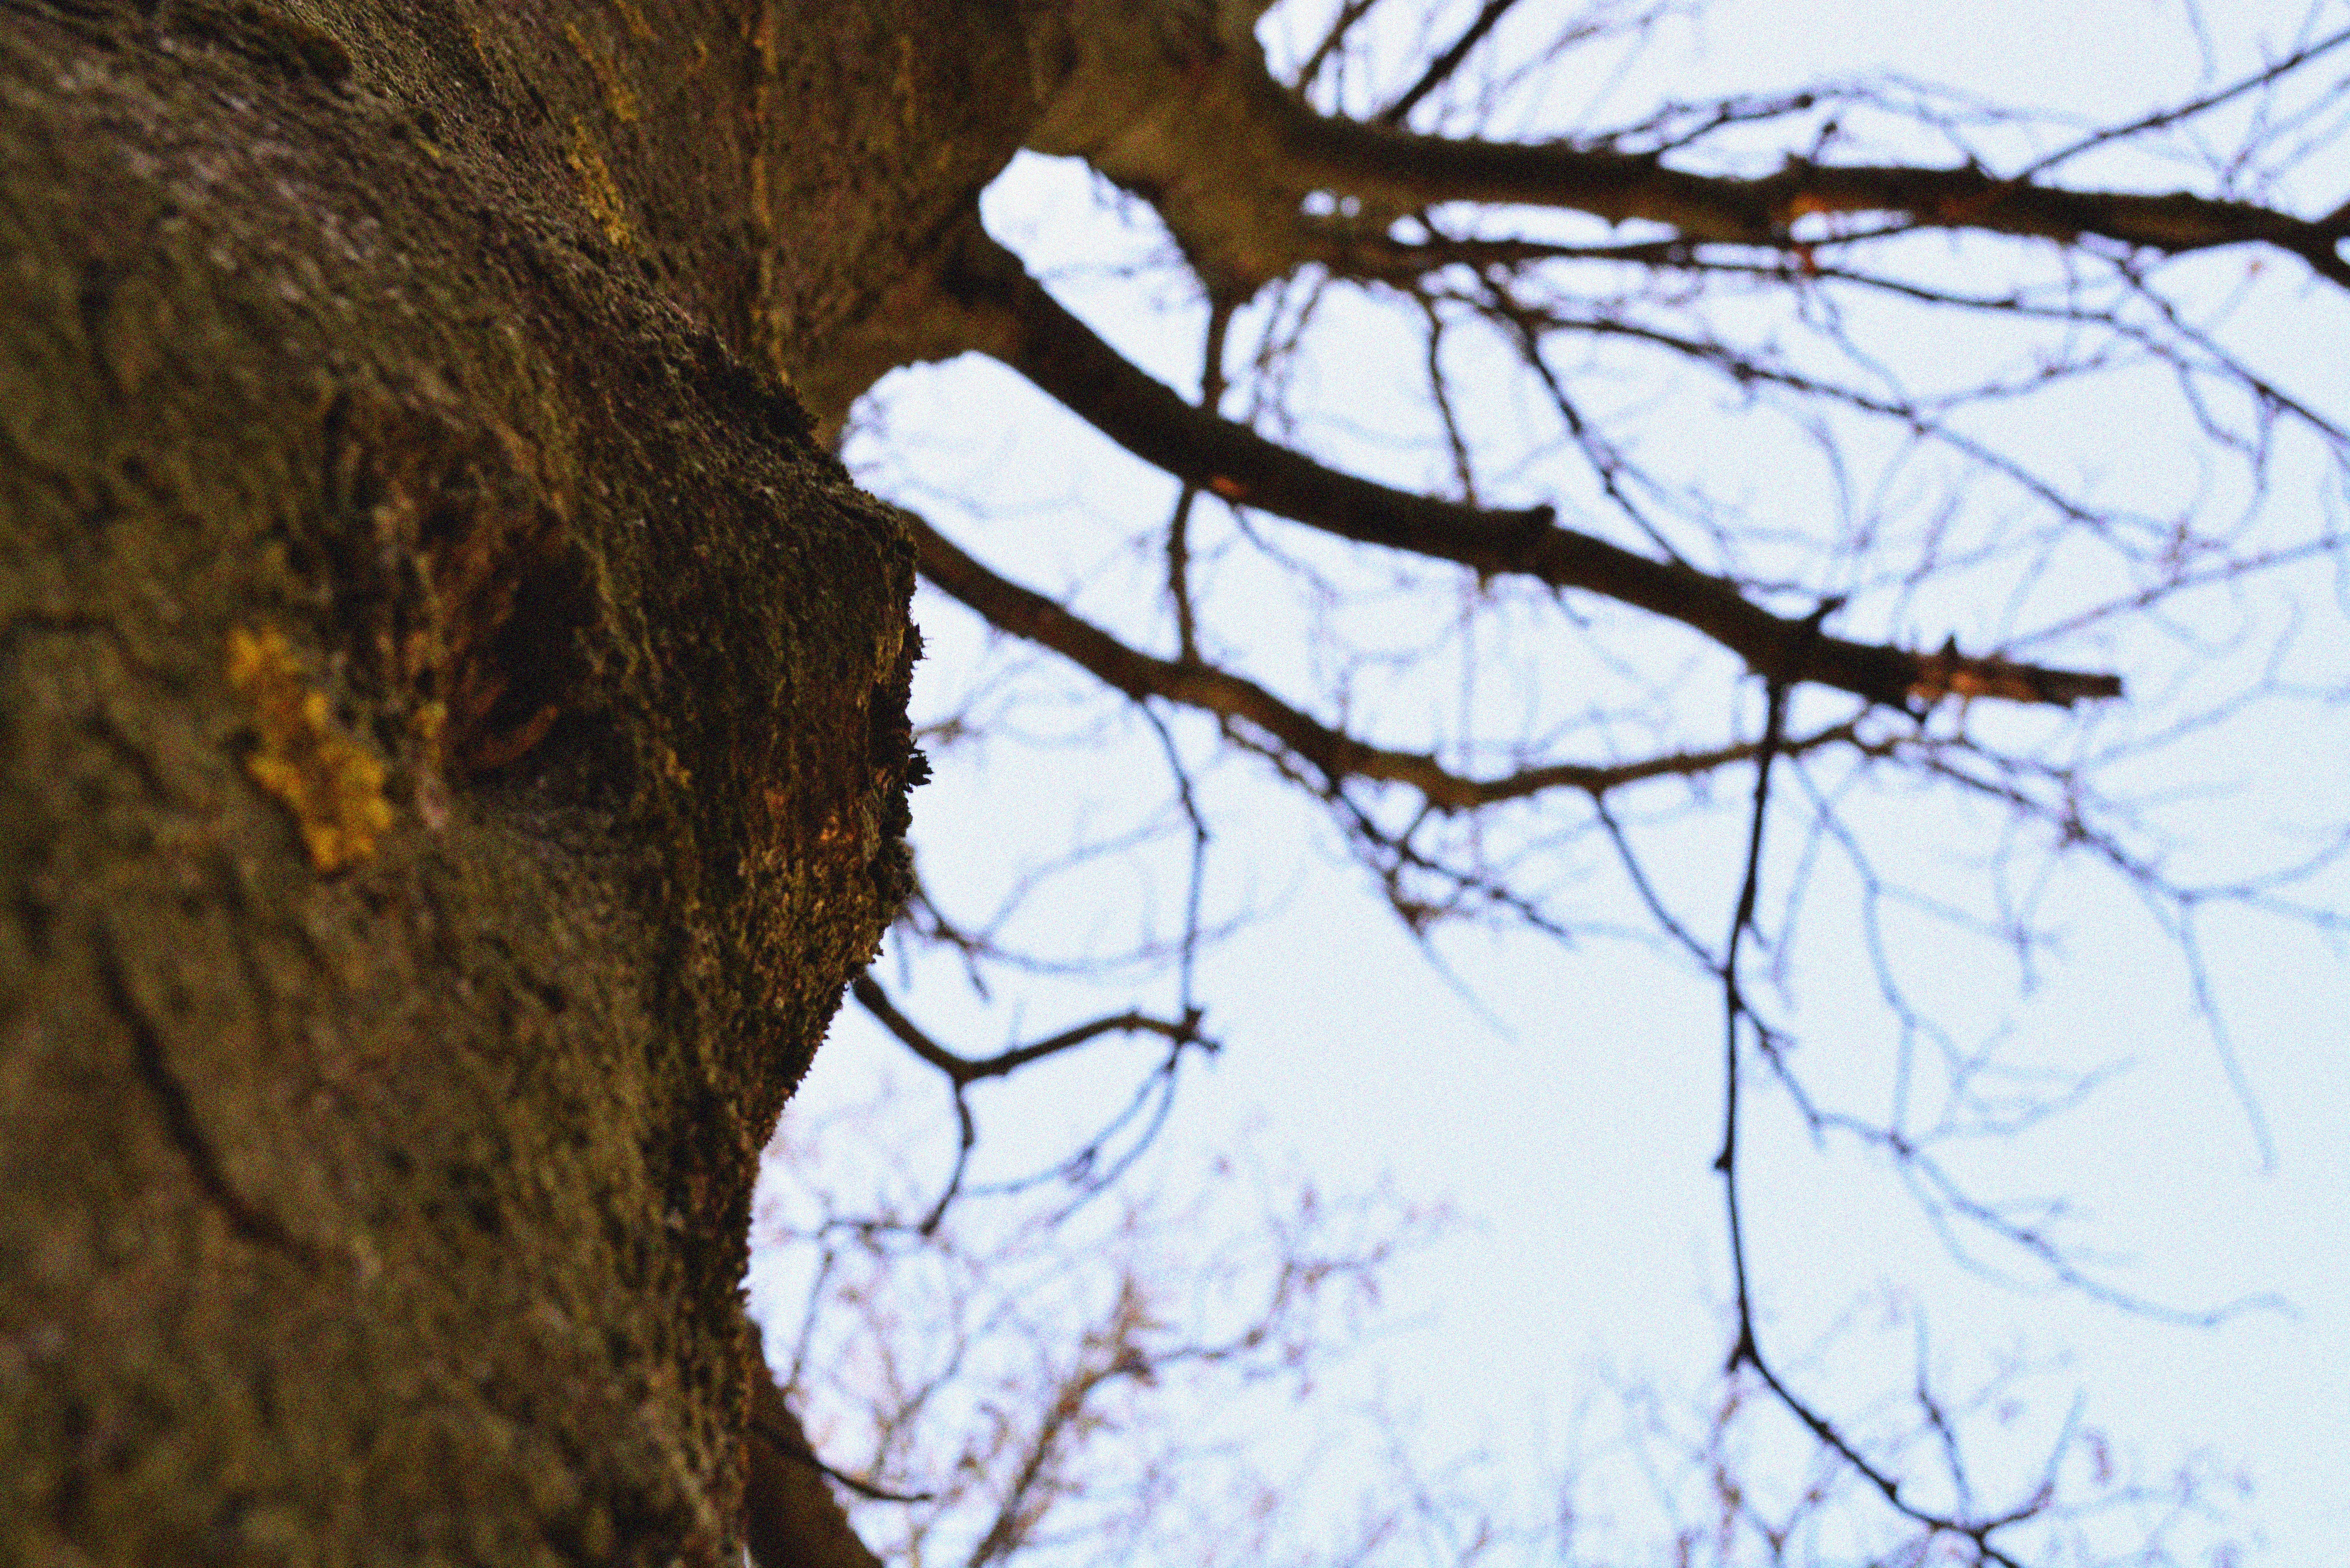
tree, nature, branch, winter, plant, leaf, trunk, autumn, season, twig, woody plant